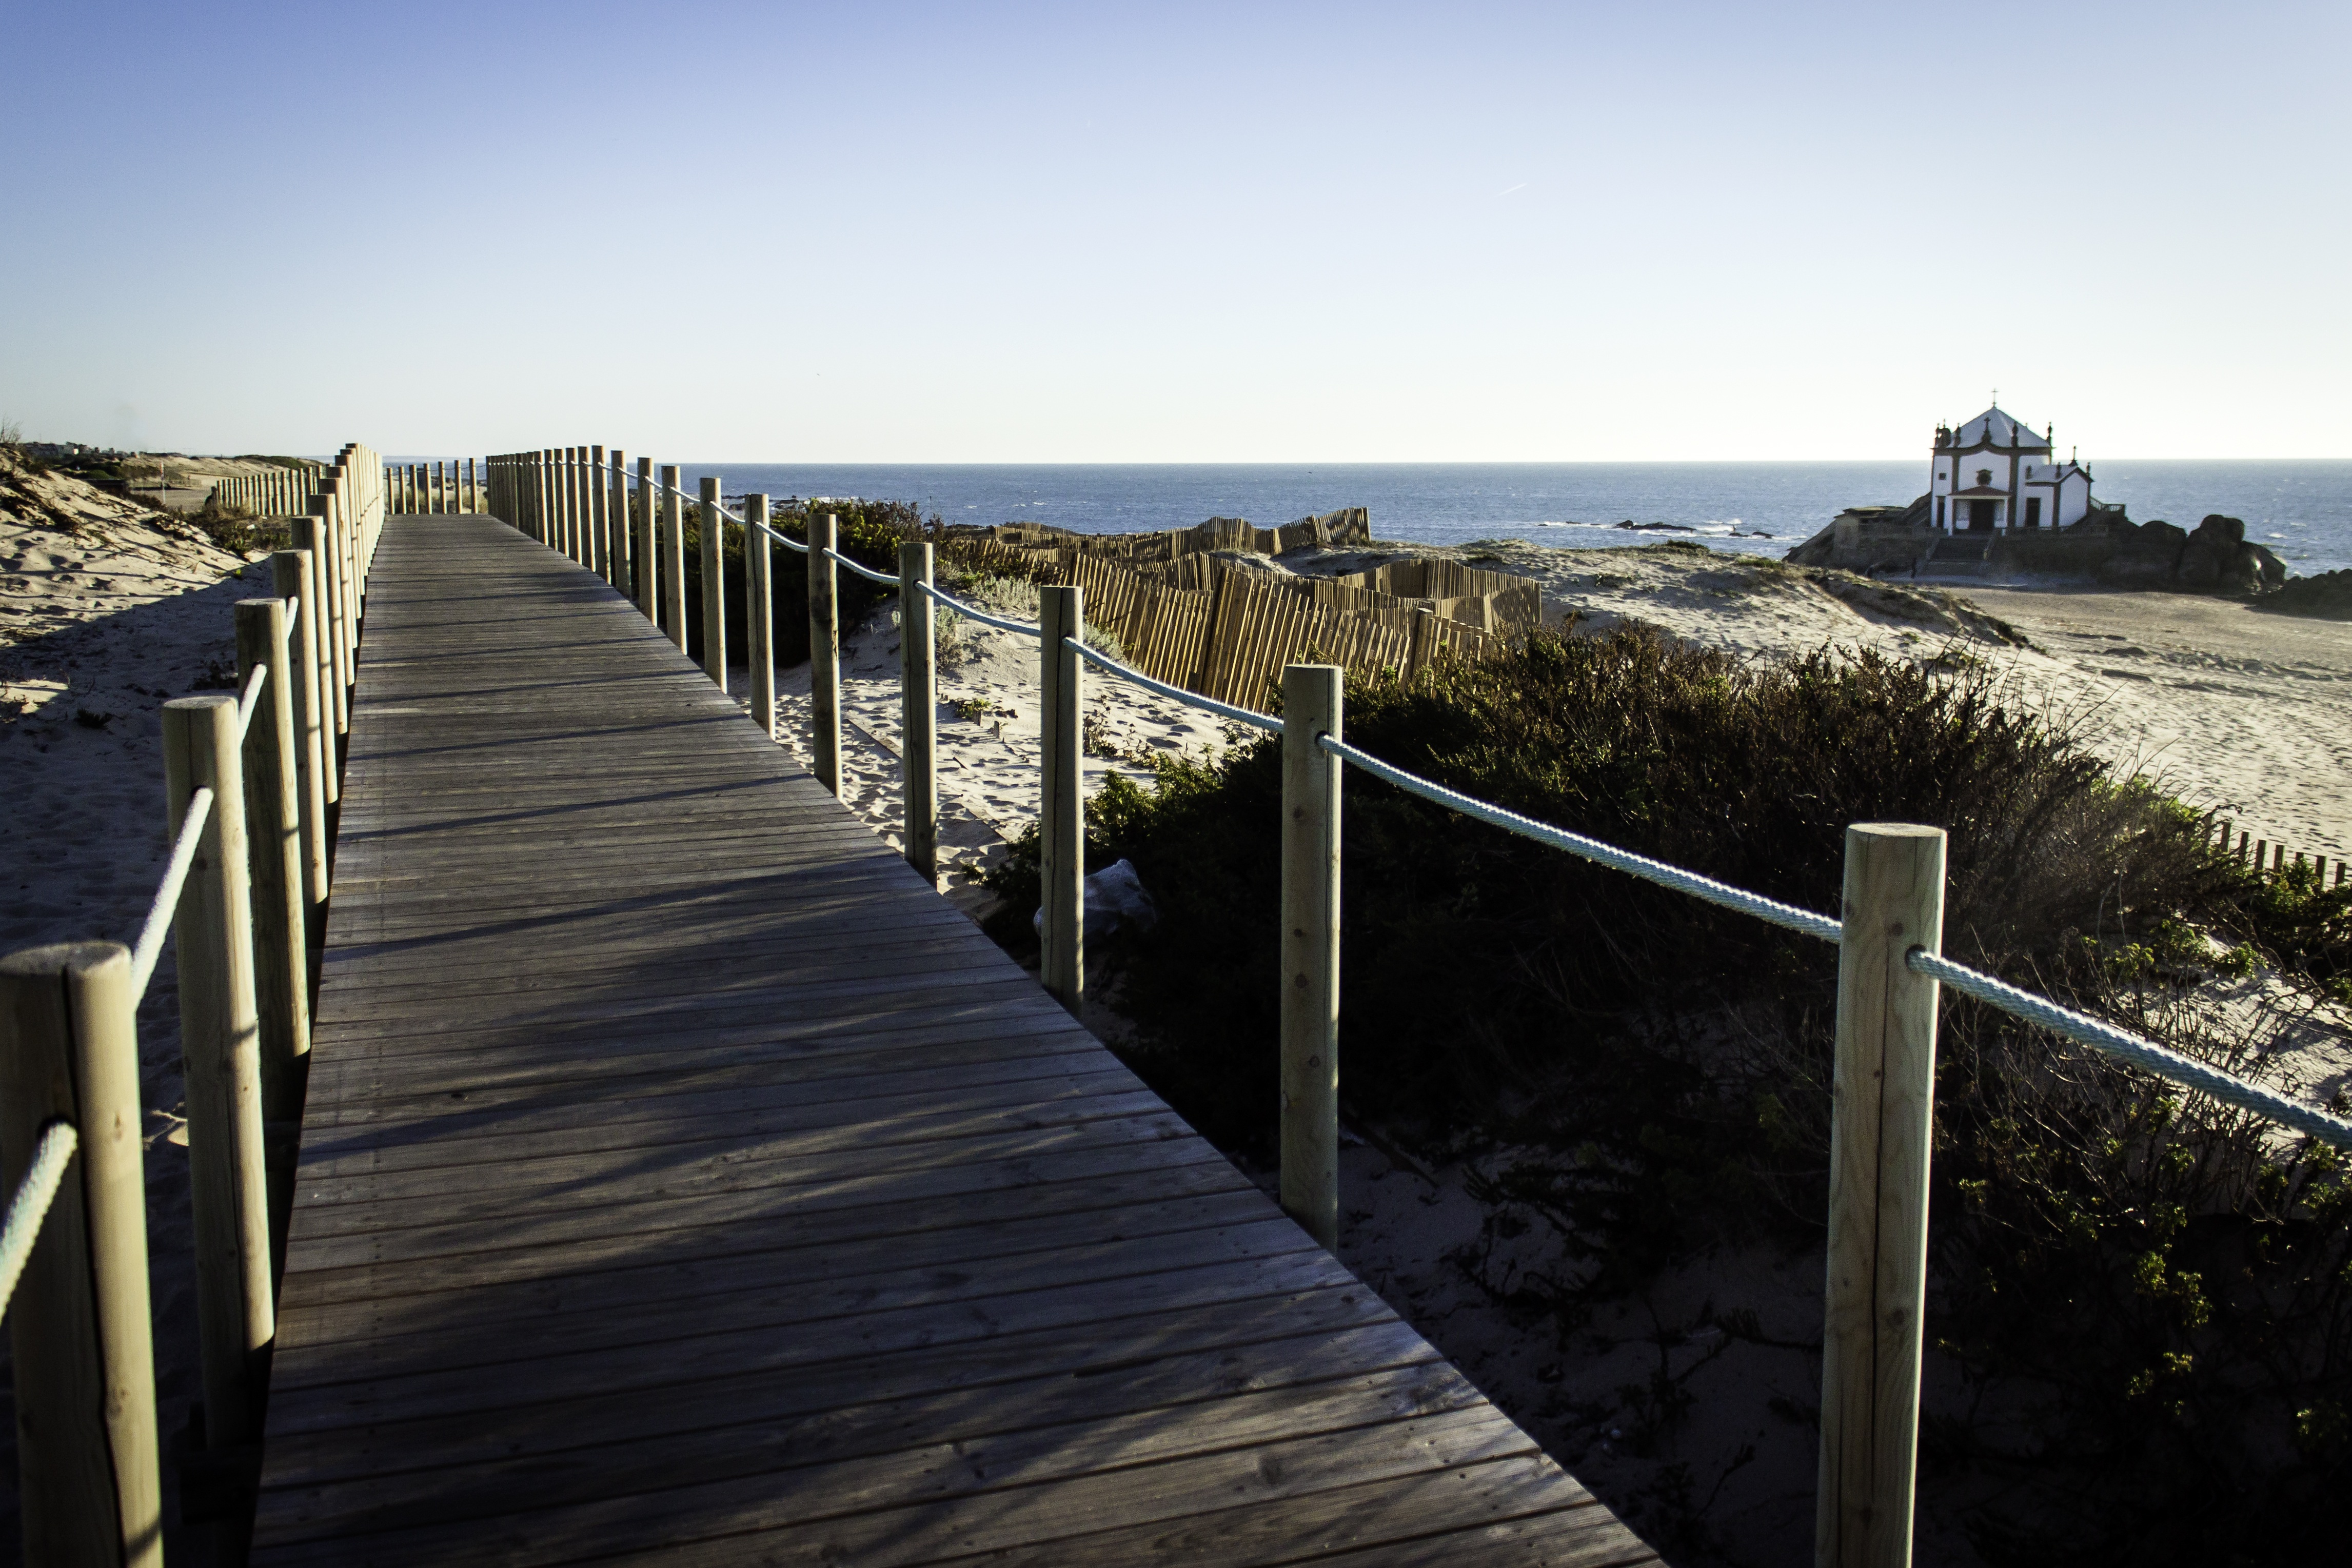
beach, sea, coast, nature, sand, ocean, horizon, boardwalk, wood, bike, pier, walkway, surf, fisherman, footprints, mar, portugal, sol, beira mar